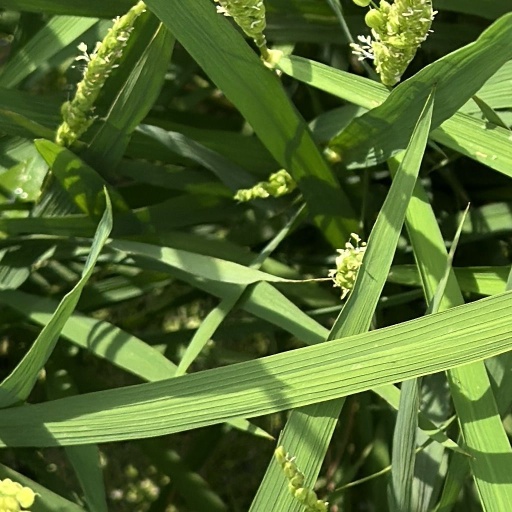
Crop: rice